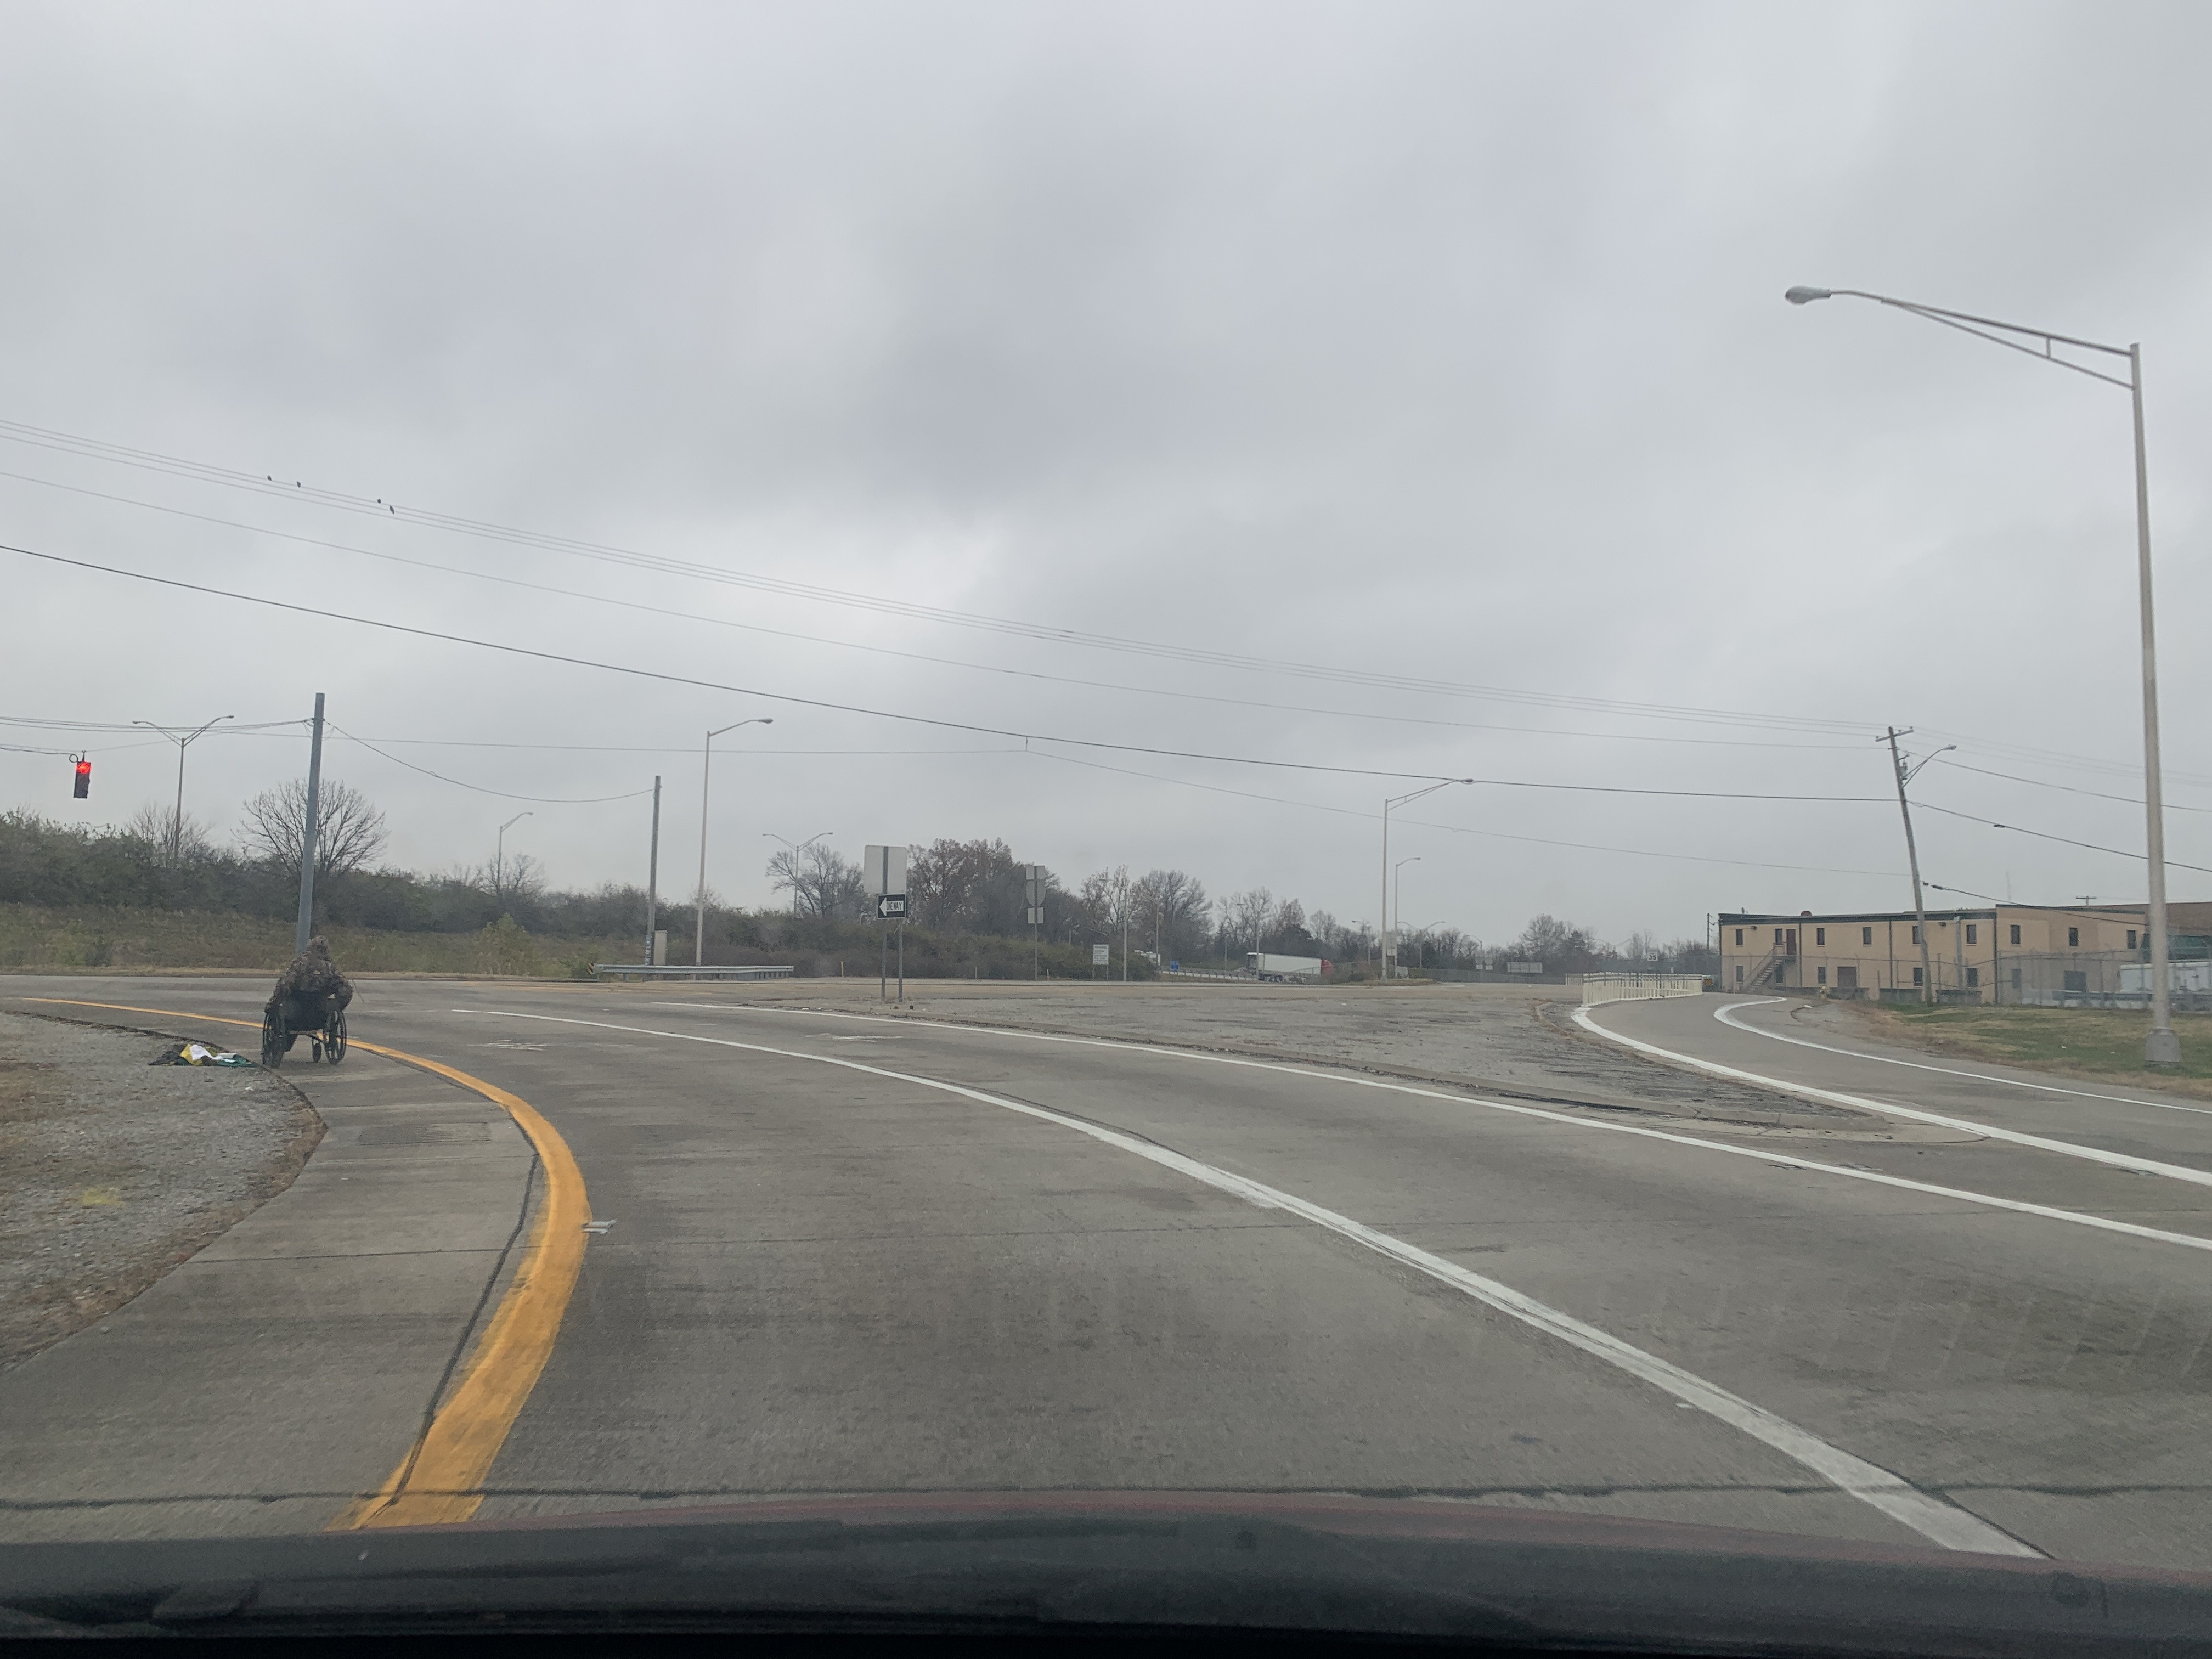
Feature: Wheelchair
City: Louisville
State: Kentucky
Country: United States
Date: 2020-11-21T18:17:51.400000+00:00